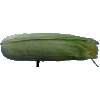
Label: corn_husk